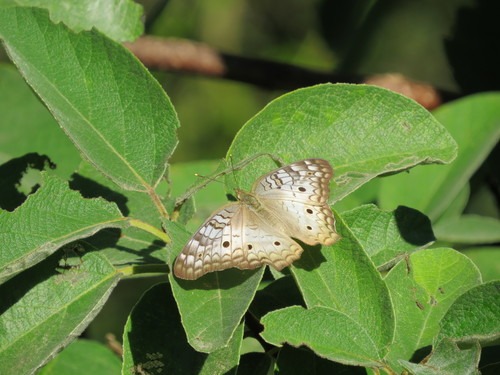
Scientific name: Anartia jatrophae
Common name: White peacock
Family: Nymphalidae
Order: Lepidoptera
Pollinator type: Primary pollinator
Habitat: Gardens, parks, and open areas
Geographic range: Southern United States to Argentina
Conservation status: Least Concern